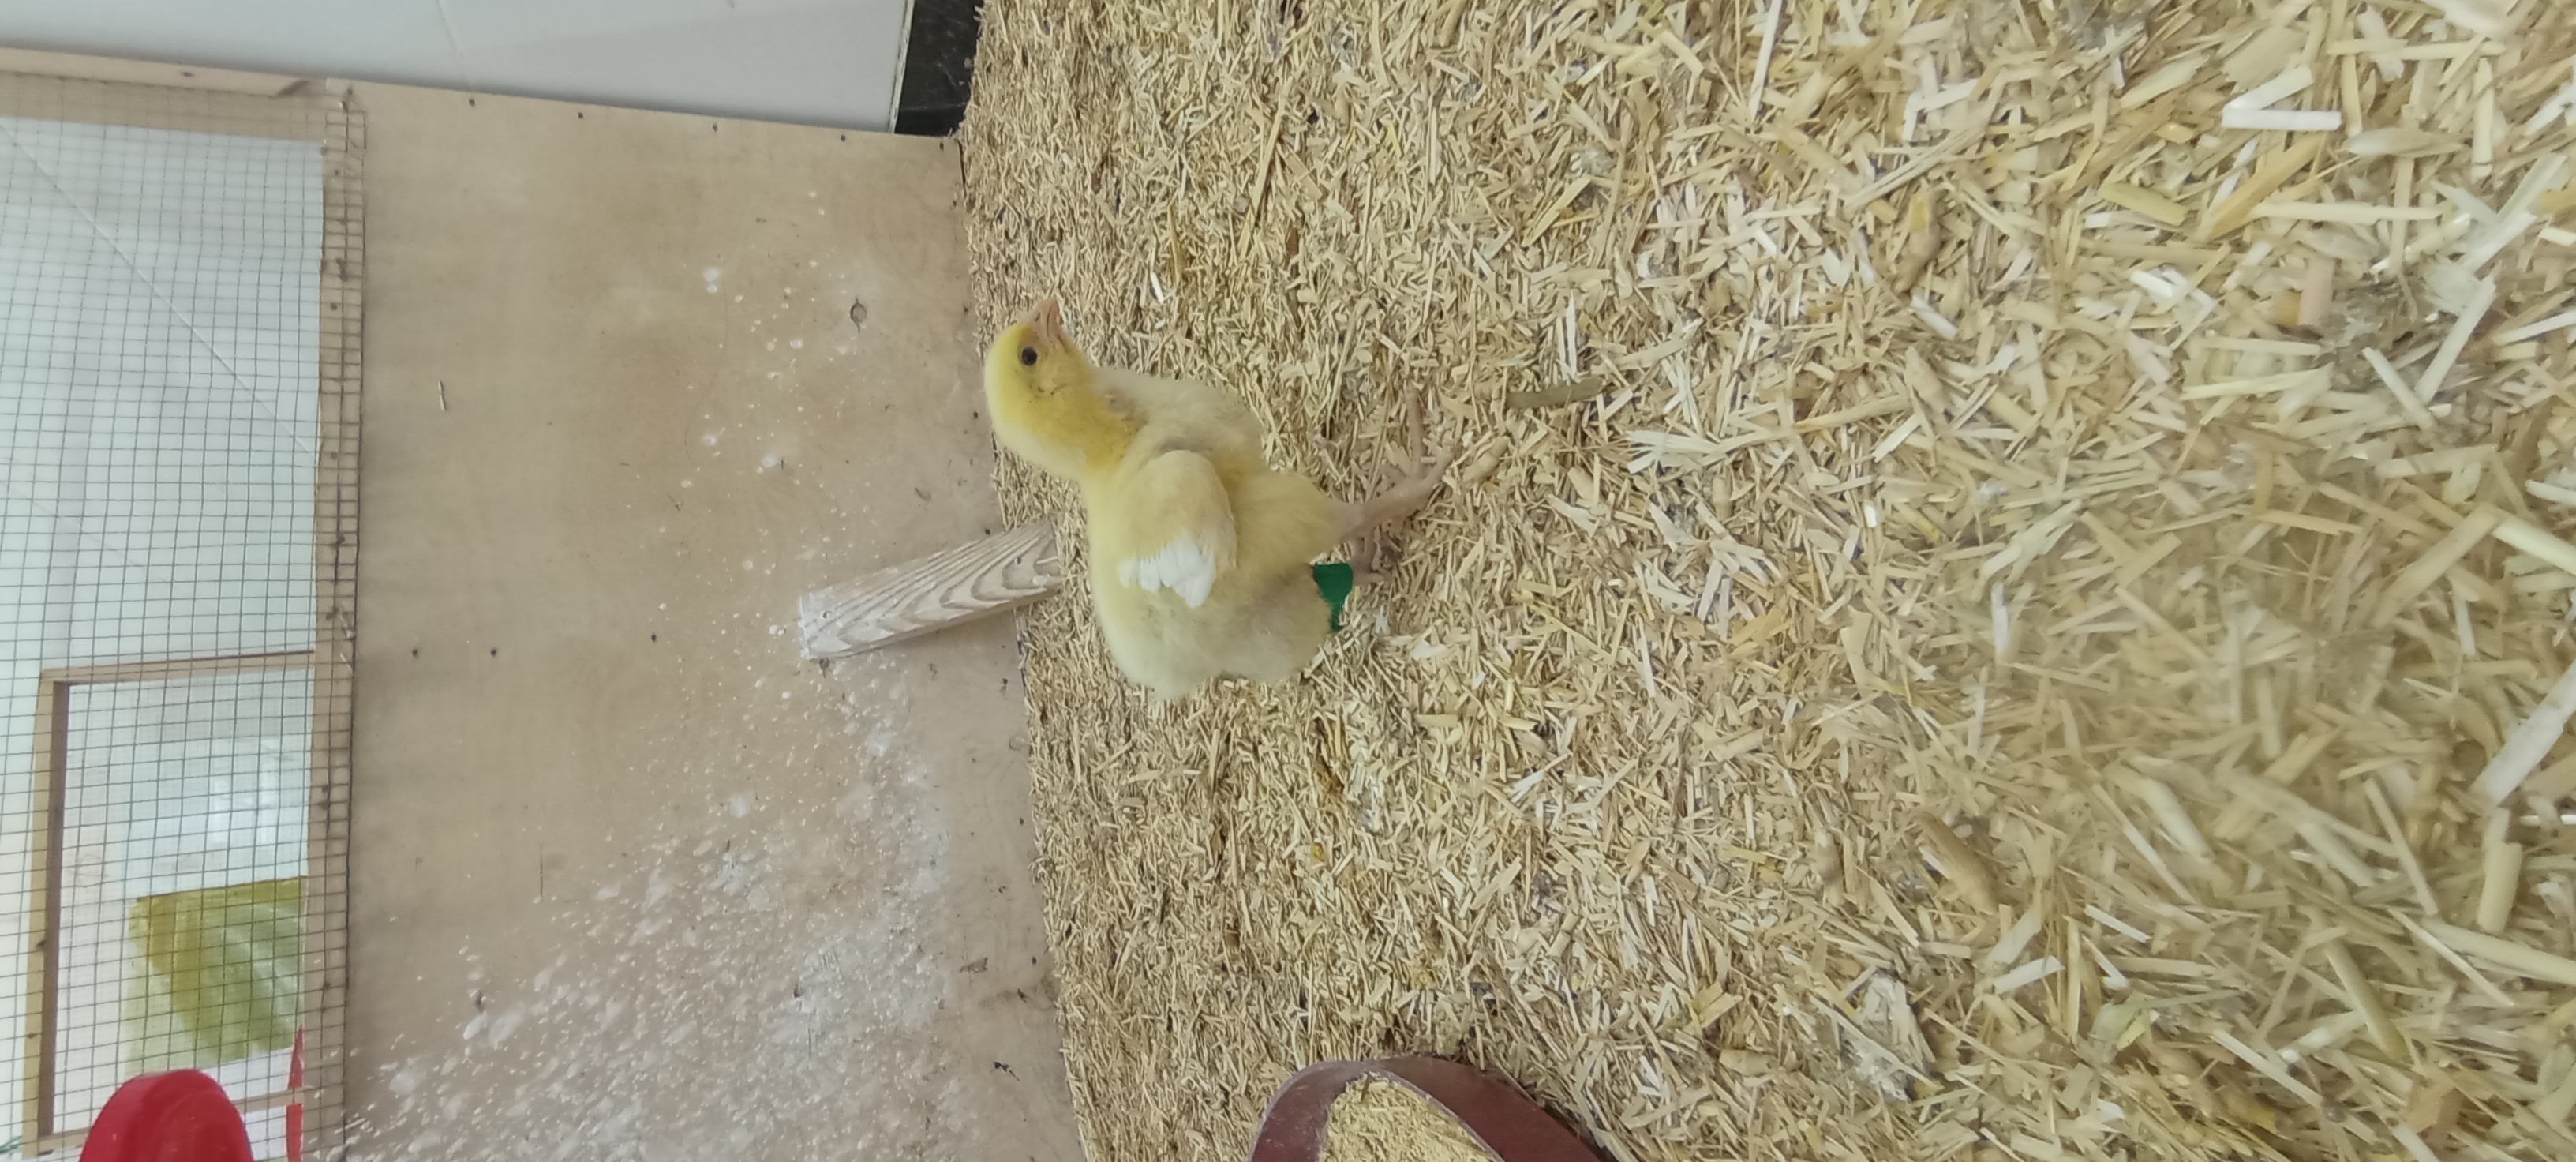
Weight: 236 g